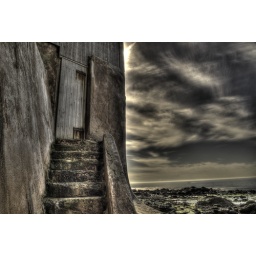
Photo taken at Laguna beach in California for a lighthouse in Victoria beach